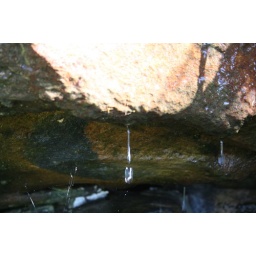
water droplets falling from a rock beside Sydney harbour